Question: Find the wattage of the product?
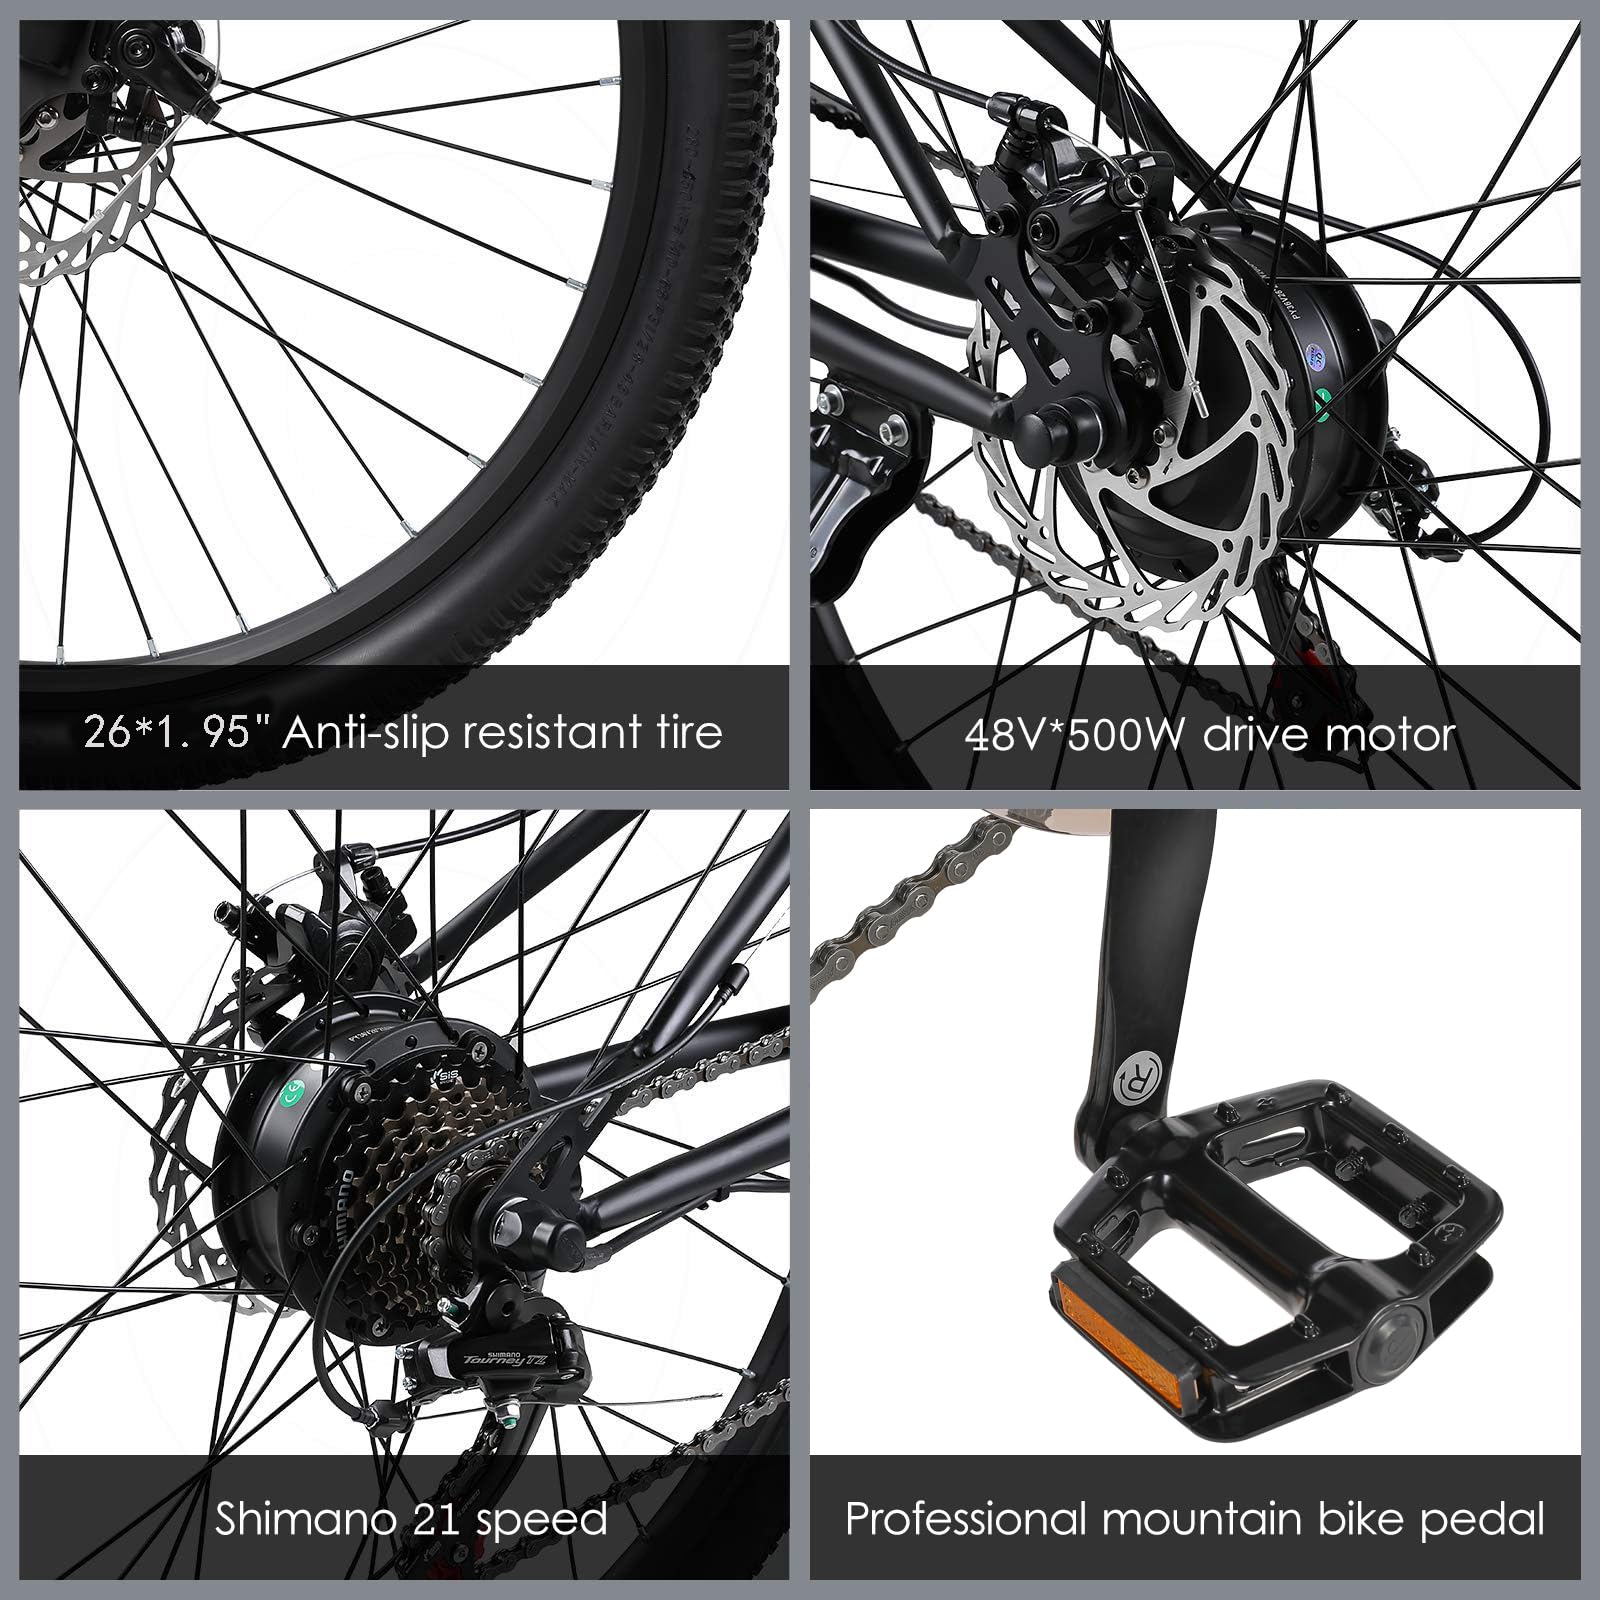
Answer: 500.0 watt